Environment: lab
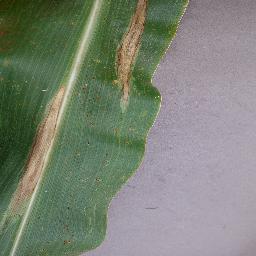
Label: northern_corn_leaf_blight